Type B ship

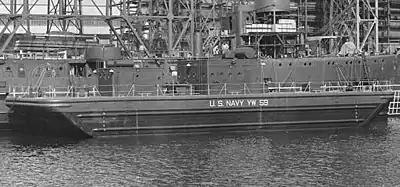
US Navy Water Barge, YW-59, launched August 29, 1941, in Norfolk Naval Shipyard, later stationed in Naval Base Trinidad

The Type B ship is a United States Maritime Administration (MARAD) designation for World War II barges. Barges are very low cost to build, operate, and move, and can transport bulky cargo. Because barges lack engines for self-propulsion, they are usually moved by a tugboat, some classed as Type V ships. Once the barge is moved into position, the tugboat departs and can do another task. This means there is no immediate rush to load or unload the barge.